Alvin S. Keys House

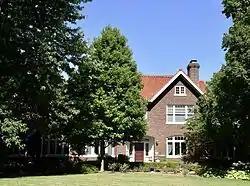

The Alvin S. Keys House is a historic house located at 1600 Illini Road in Leland Grove, Illinois. The house was built in 1929-30 for Republican politician and community leader Alvin S. Keys. At the time, Leland Grove was one of the most exclusive of Springfield's developing suburbs; the Keys House had an especially desirable location, as it was across the street from the Illini Country Club. Architect Murray S. Hanes designed the house in the Colonial Revival style, one of the most popular styles in America at the time. The front facade features a projecting entrance with a decorative fanlight and side lights; the rest of the facade is fairly plain, so as not to detract from the entrance. The interior incorporates Colonial woodwork and features into a modern floor plan, which included a powder room for guests, a recreation room, a screened porch, and an attached garage.